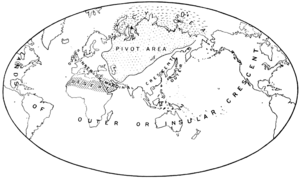
Kernelandsteorien
Kernelandet med omkringliggende "øer".
Kernelandsteorien er en teori, som formuleredes af den engelske geograf sir Halford Mackinder i begyndelsen af 1900-tallet. Teorien kan sammenfattas i tre hovedpunkter: